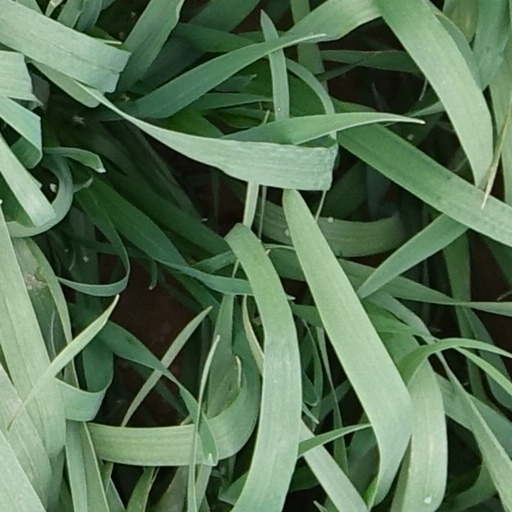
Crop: wheat